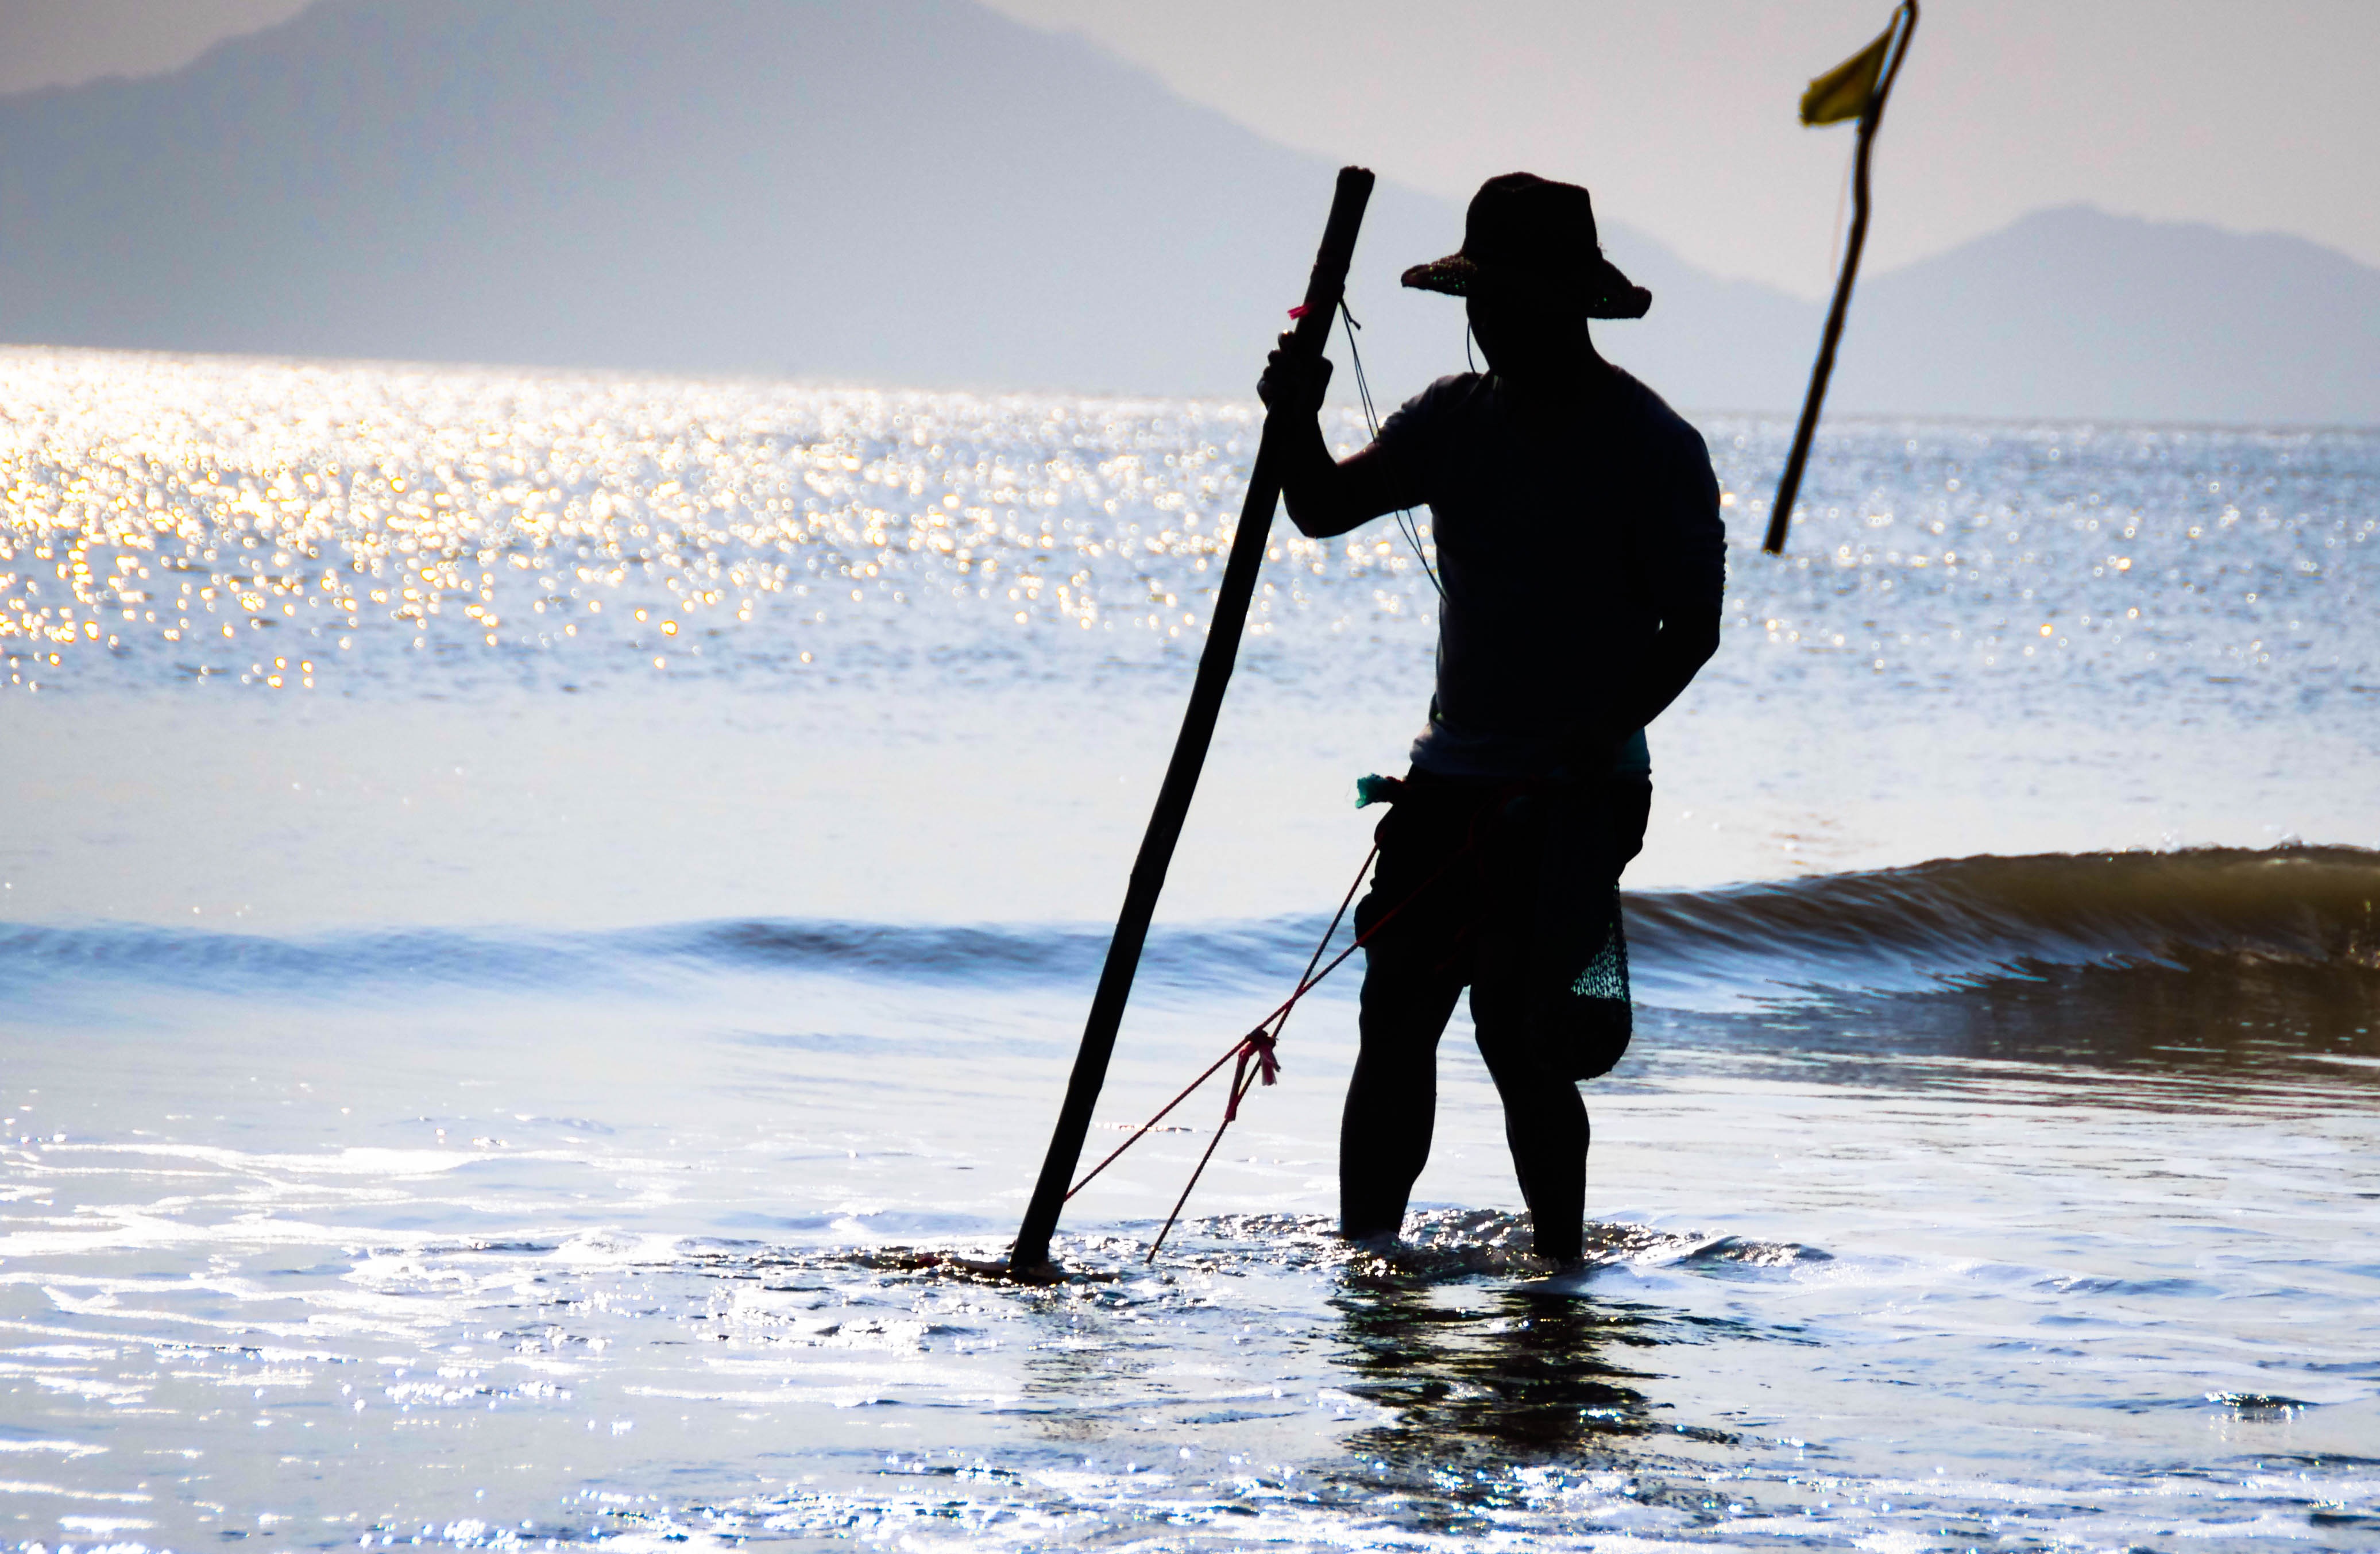
water, silhouette, snow, winter, sunset, wave, vacation, recreation, ice, paddle, surfboard, arctic, leisure, winter sport, fishermen, ski pole, surfing equipment and supplies, surface water sports